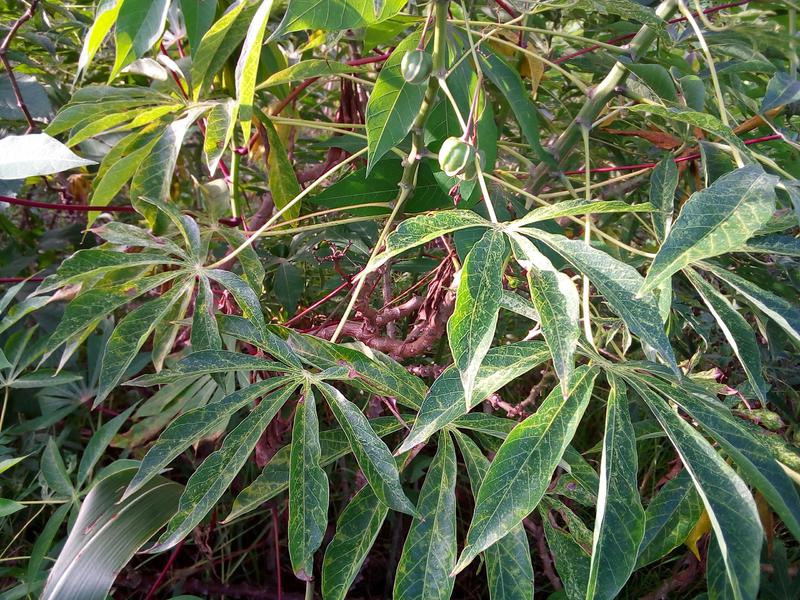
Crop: cassava
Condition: green_mottle